Culture of the Philippines

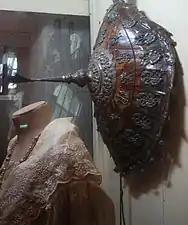
Tortoise-shell and silver Salakot

Baro evolved from its forerunner garment worn by the Tagalogs of Luzon Prior to the Spanish Era. When the Spaniards came and settled into the islands, the fashion changed drastically as the Spanish culture influenced the succeeding centuries of Philippine history. The Spanish dissolved the kingdoms and united the country, resulting in a mixture of cultures from different ethnic groups of the conquered archipelago and Spanish culture. A new type of clothing called Barong tagalog (for men) and Baro't saya (for women) began to emerged and would ultimately define the newly formed Filipino culture.